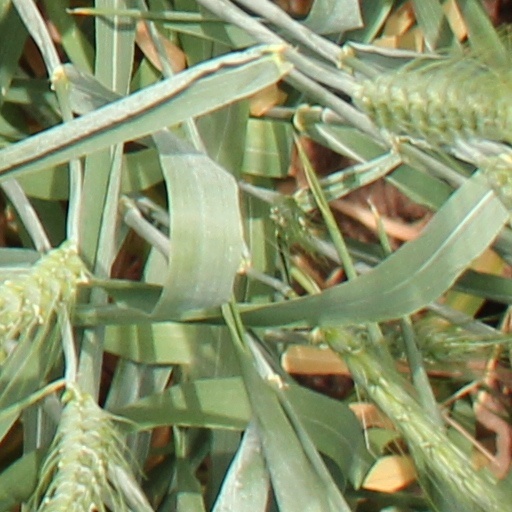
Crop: wheat